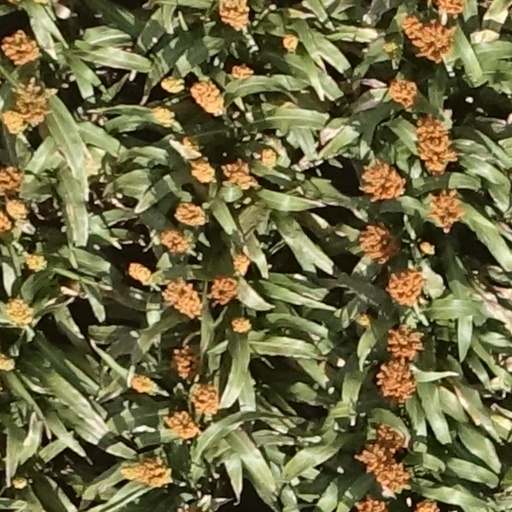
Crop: sorghum